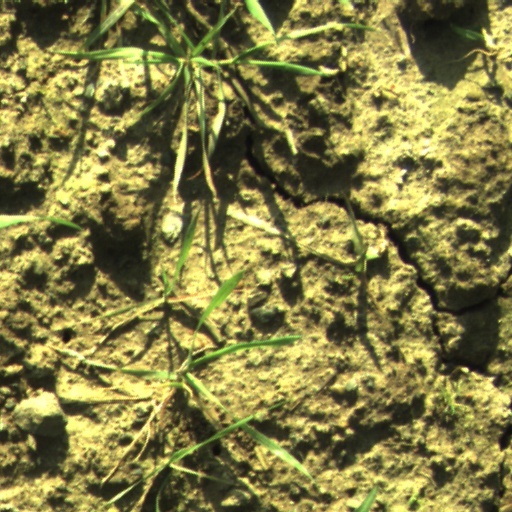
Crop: wheat